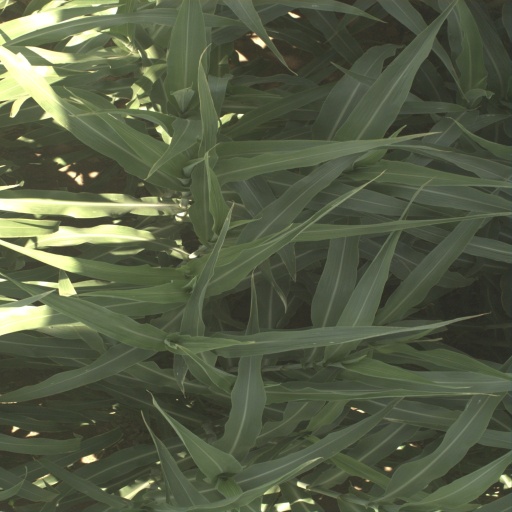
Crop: sorghum